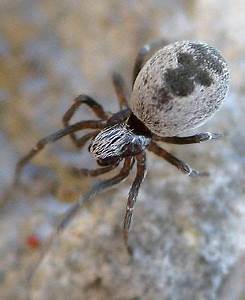
Label: ragno